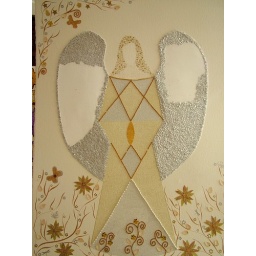
Work in progress detail using whole punched silver glitter paper for wings.